Uriel

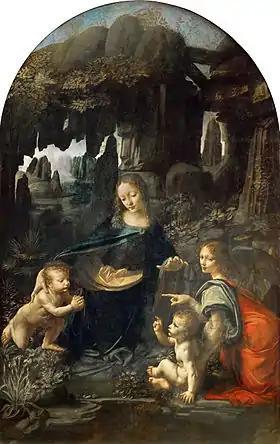
Uriel, right, in the "Virgin of the Rocks" (Louvre version) by Leonardo da Vinci, 1483–1486

Where a fourth archangel is added to the named three, to represent the four cardinal points, Uriel is generally the fourth. Uriel is listed as the fourth angel by Christian Gnostics (under the name Phanuel). However, whether the Book of Enoch refers to the same angel by two different names is debated. Uriel means "God is my flame", whereas Phanuel means "God has turned". Uriel is the third angel listed in the "Testament of Solomon", the fourth being Sabrael.